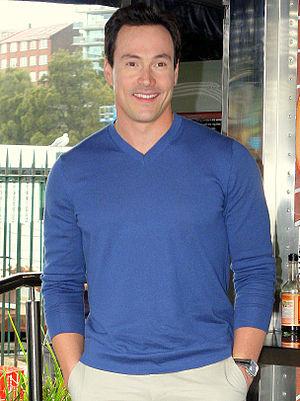
Frederick Christopher "Chris" Klein est un acteur américain, né le 14 mars 1979 à Hinsdale, Illinois. Il est connu pour avoir joué le rôle de Chris "Oz" Ostreicher, un adolescent de la série American Pie.
Flash est une série télévisée américaine créée par Greg Berlanti, Andrew Kreisberg et Geoff Johns, diffusée en simultané depuis le 7 octobre 2014 sur le réseau The CW aux États-Unis et au Canada sur le réseau CTV pour les quatre premières saisons, puis sur Netflix dès la cinquième saison. Elle est basée sur le personnage de DC Comics Flash / Barry Allen, un super-héros créé par Robert Kanigher, John Broome et Carmine Infantino.
American Pie ou Folies de graduation au Québec est une série de films humoristiques qui se compose de huit films dont la série principale et la série spin-off intitulée American Pie Présente.